Paradise Lost

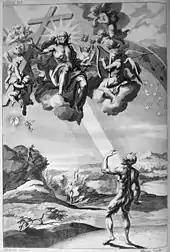
Plate prefacing Book 3, "Creation of Man", engraving by Michael Burghers based on John Baptist Medina, from the 1688 edition.

The Son of God is the spirit who will become incarnate as Jesus Christ, though he is never named explicitly because he has not yet entered human form. Milton believed in a subordinationist doctrine of Christology that regarded the Son as secondary to the Father and as God's "great Vice-regent" (5.609).